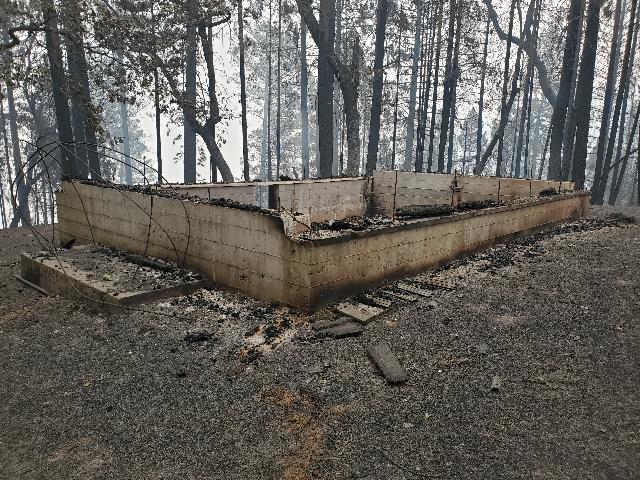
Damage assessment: destroyed